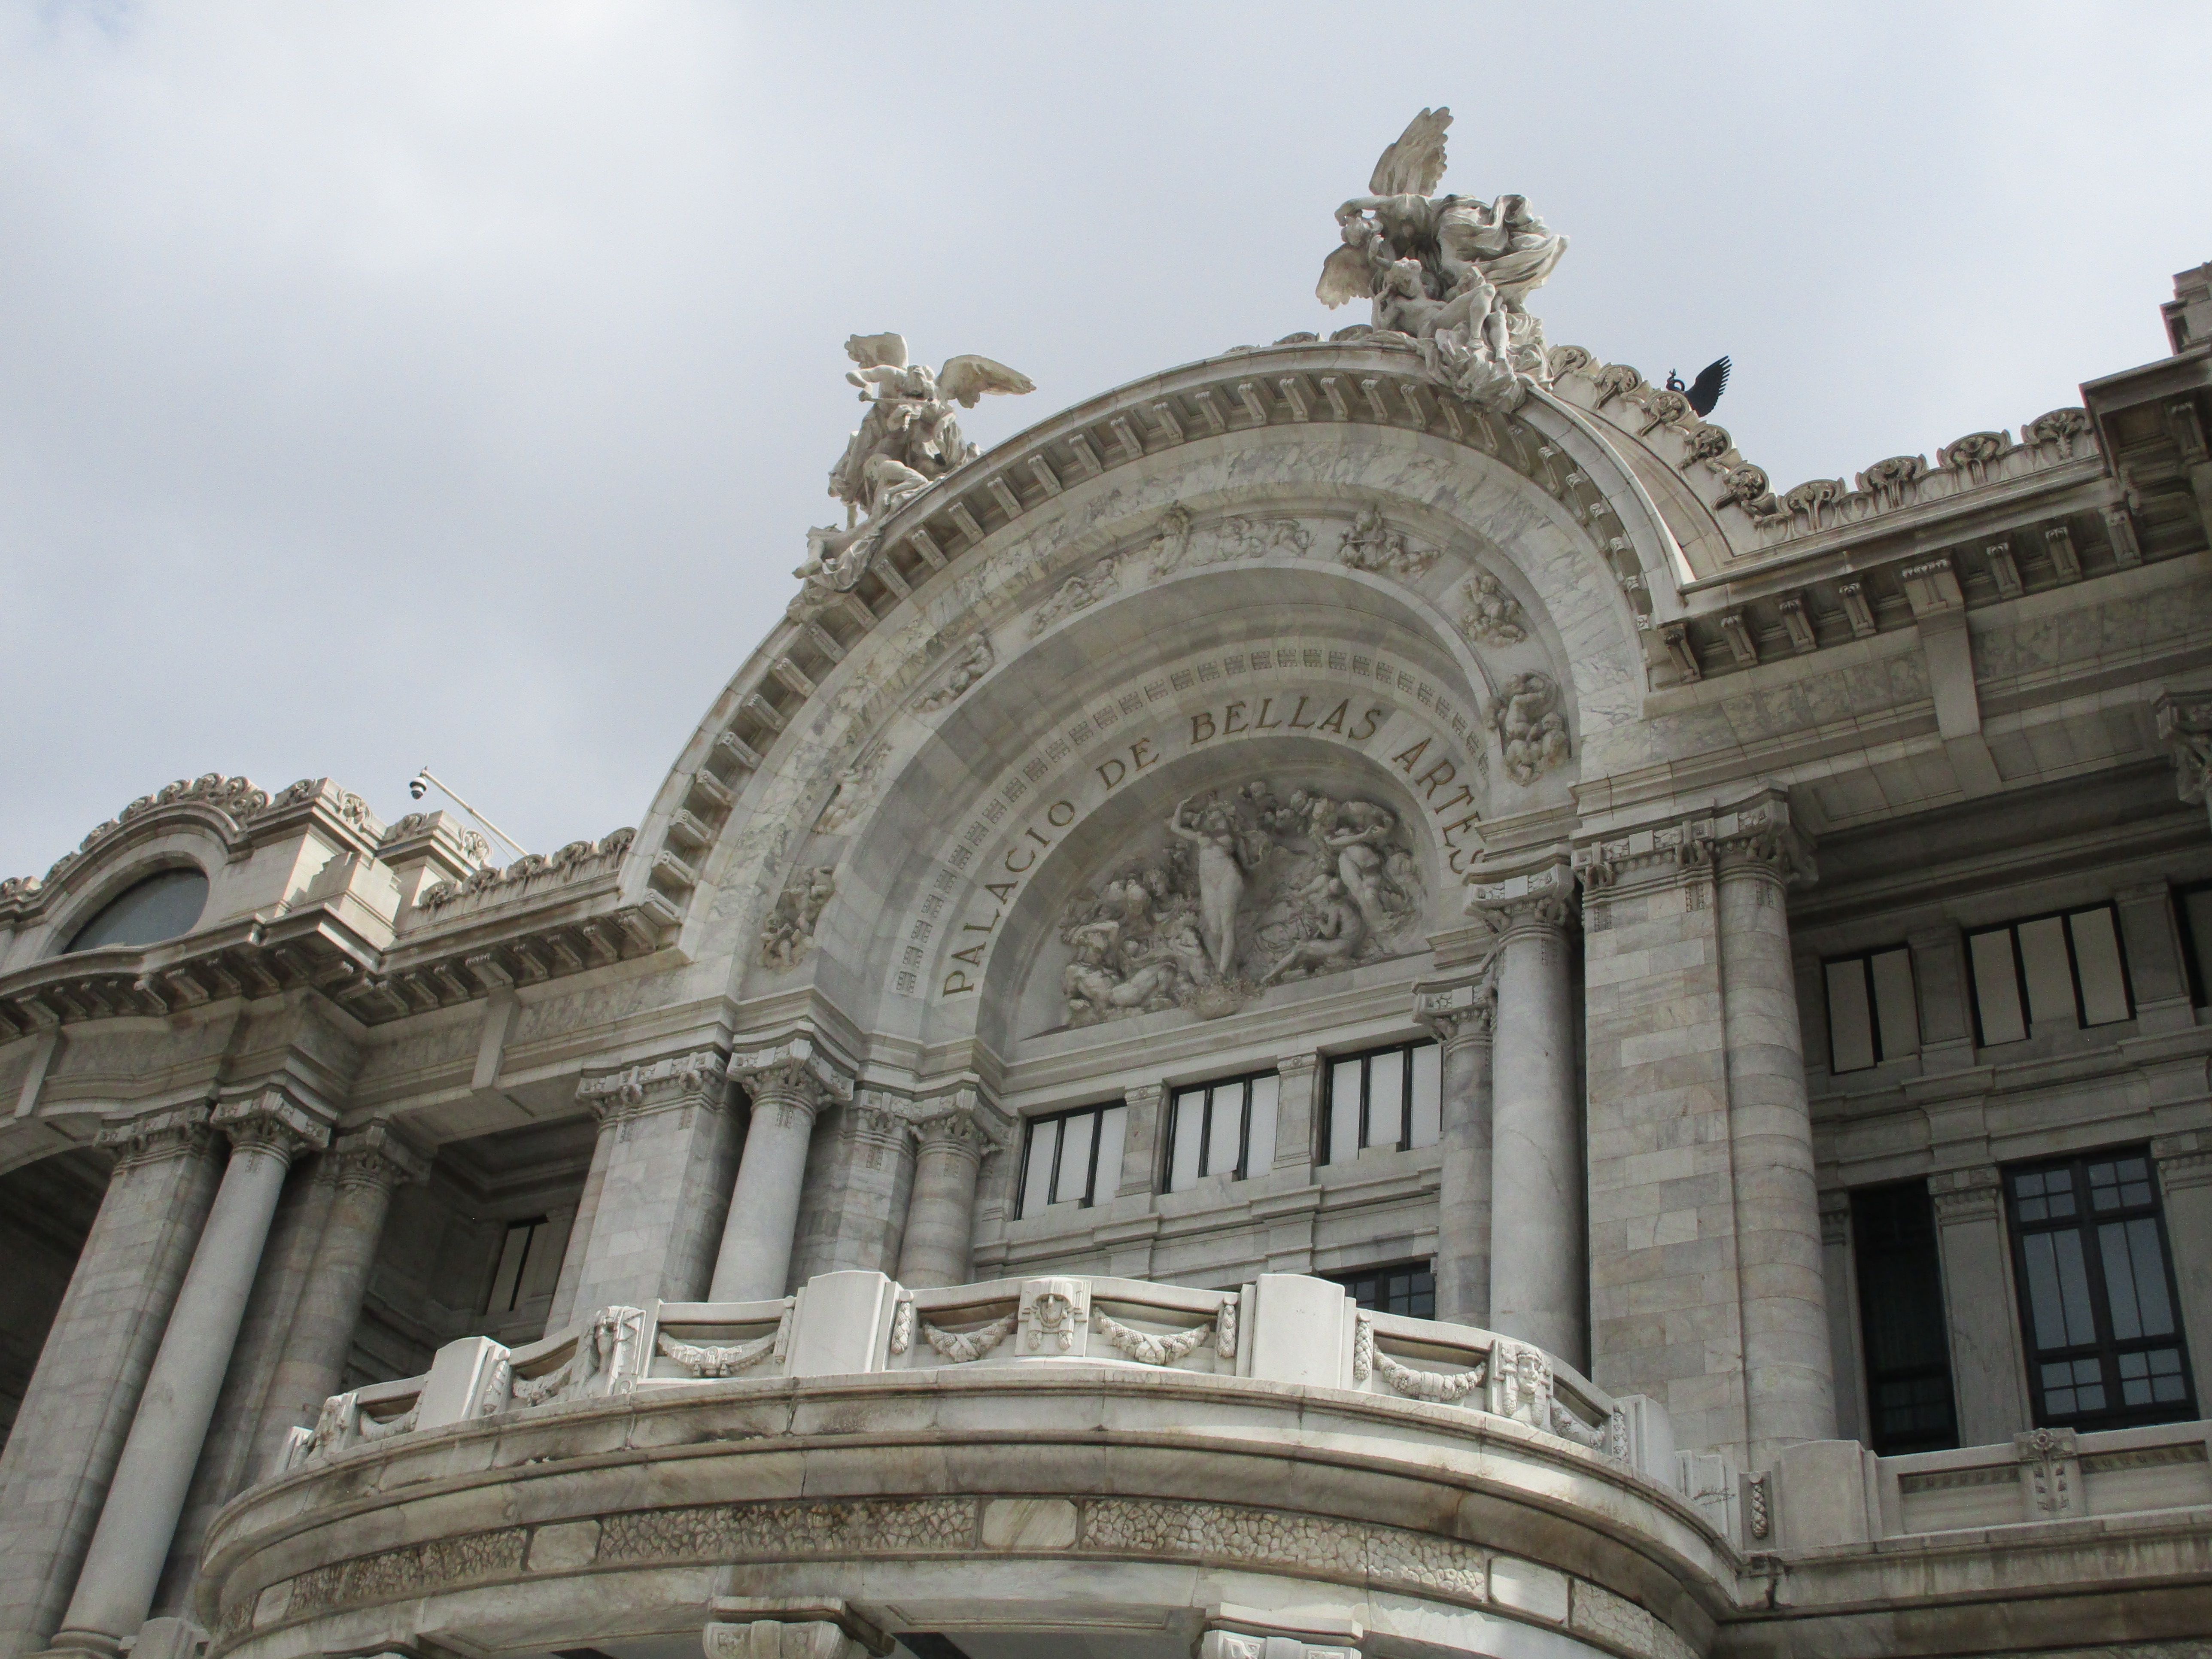
mexico, classical architecture, architecture, landmark, building, facade, arch, sky, stone carving, sculpture, carving, city, statue, monument, basilica, palace, tourist attraction, ancient roman architecture, tourism, art